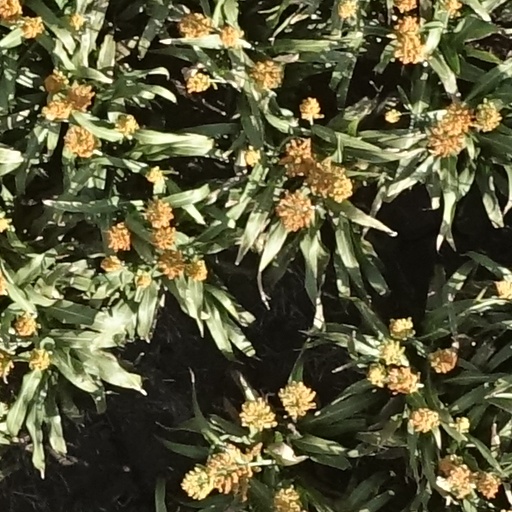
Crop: sorghum